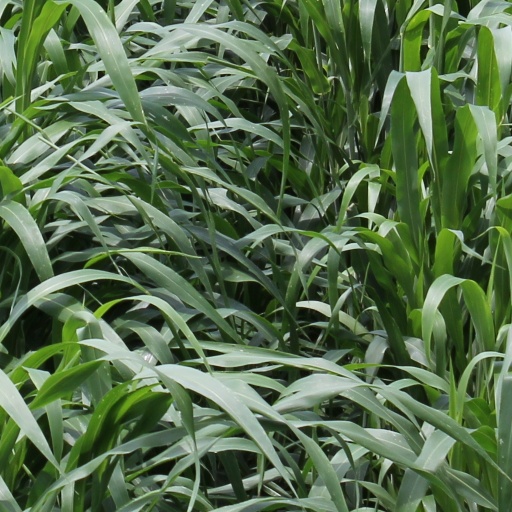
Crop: sorghum